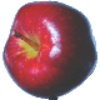
Label: Apple Red Delicious 1